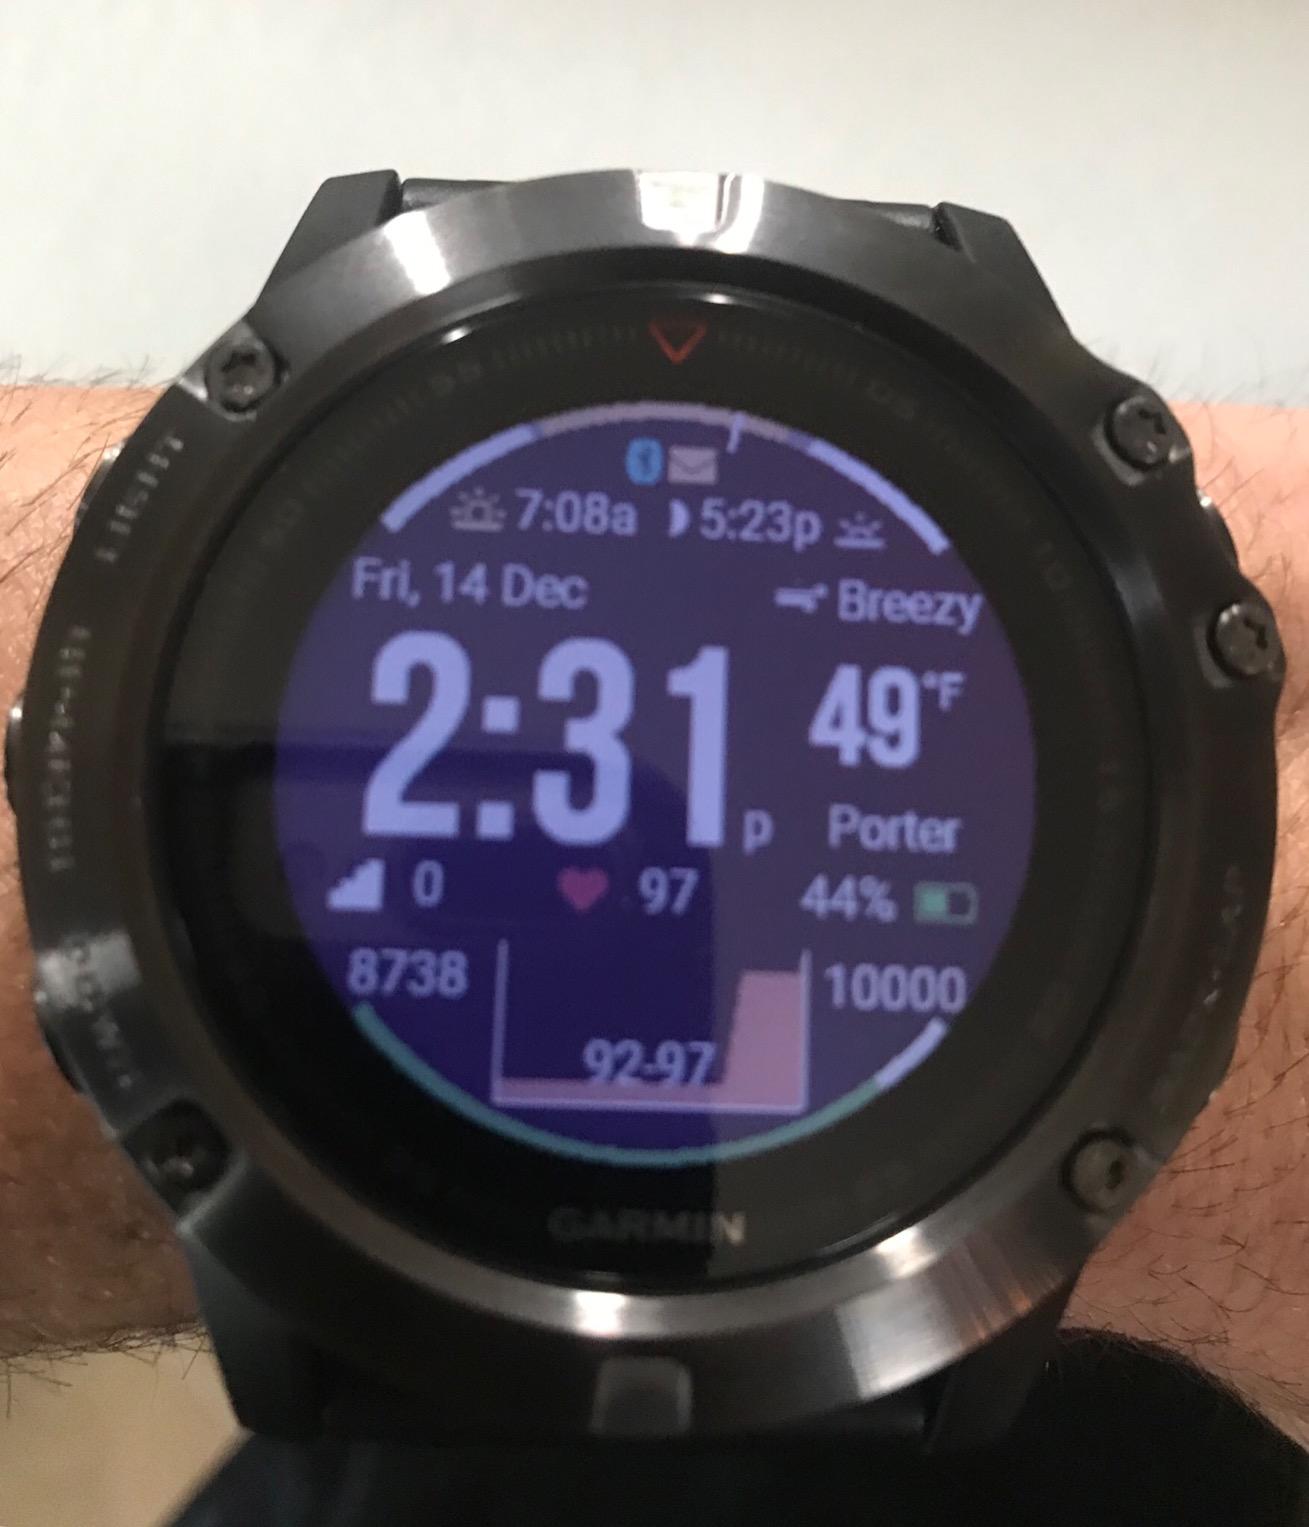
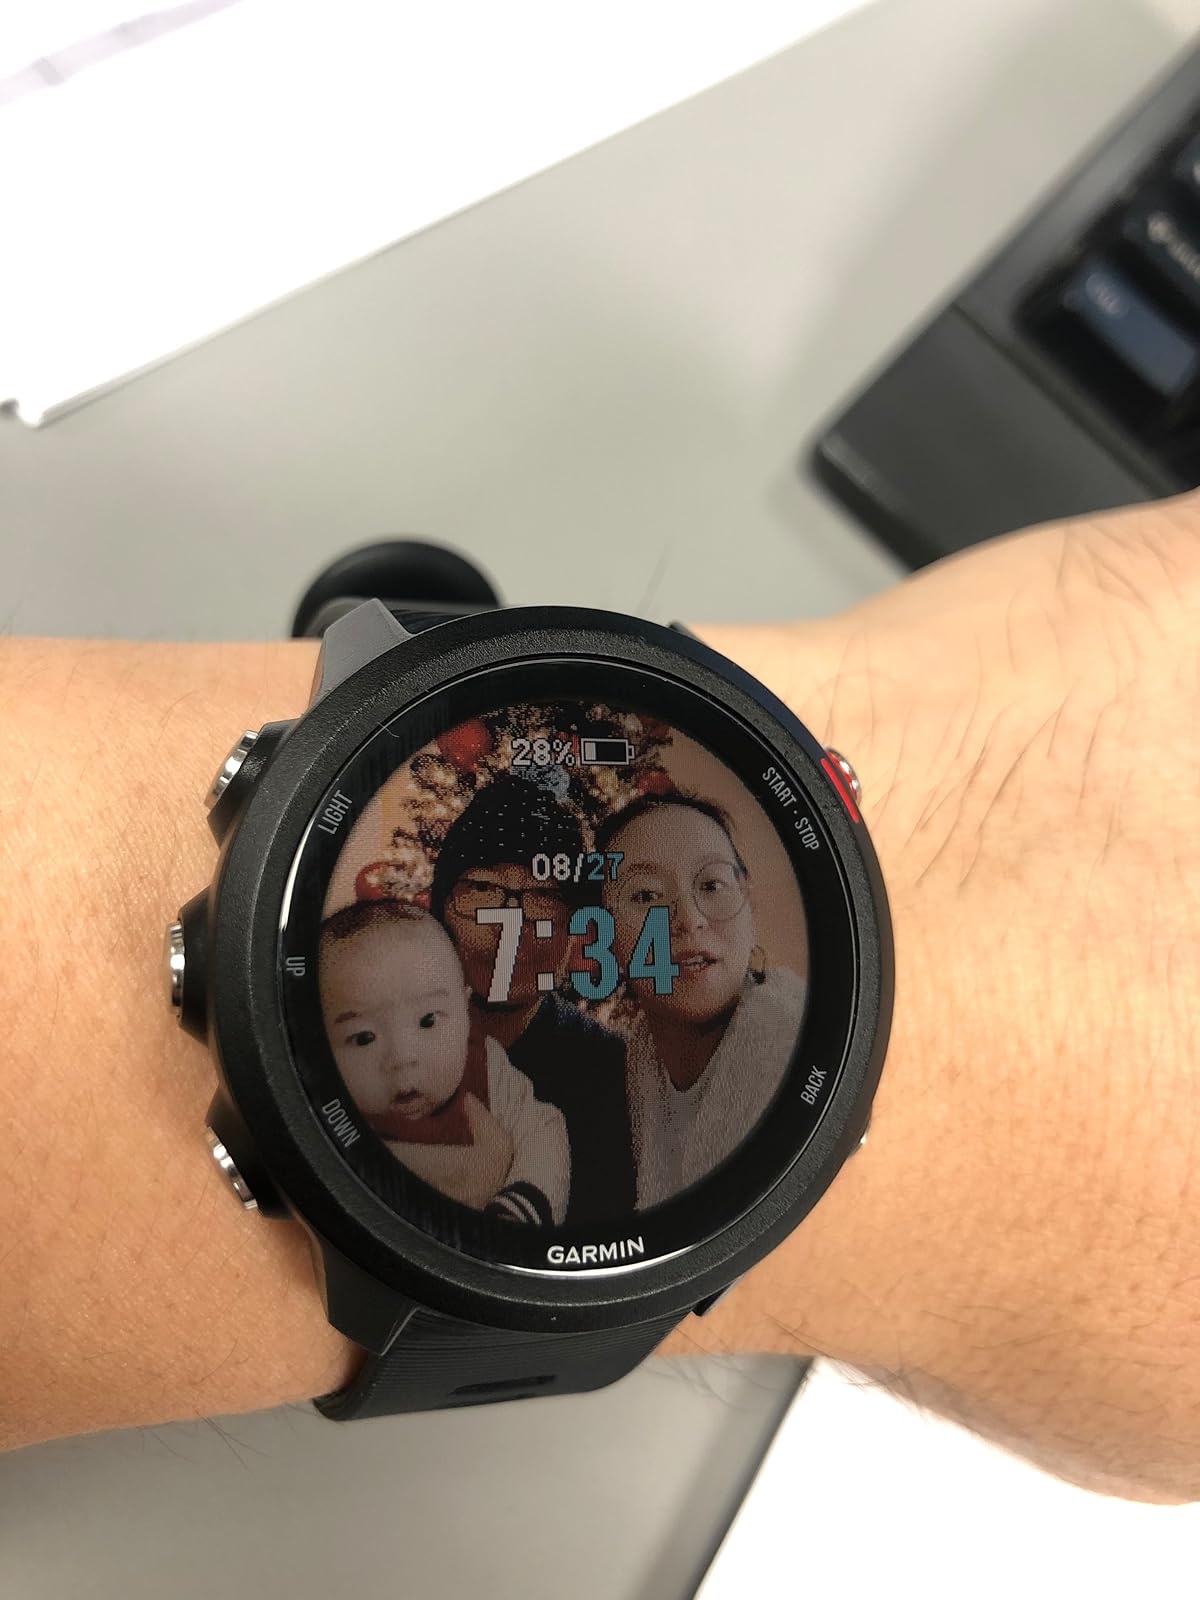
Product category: smartwatch
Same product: no